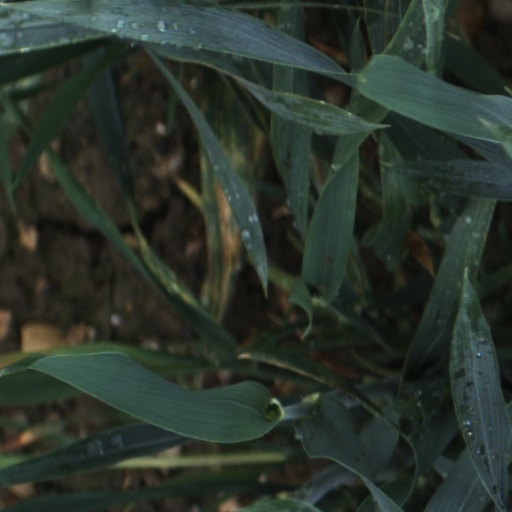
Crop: wheat